Jenin Governorate

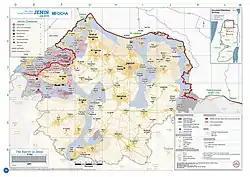

The Jenin Governorate is one of 16 Governorates of Palestine. It covers the northern extremity of the West Bank, including the area around the city of Jenin, which is the district capital or "muhfaza" of the district.